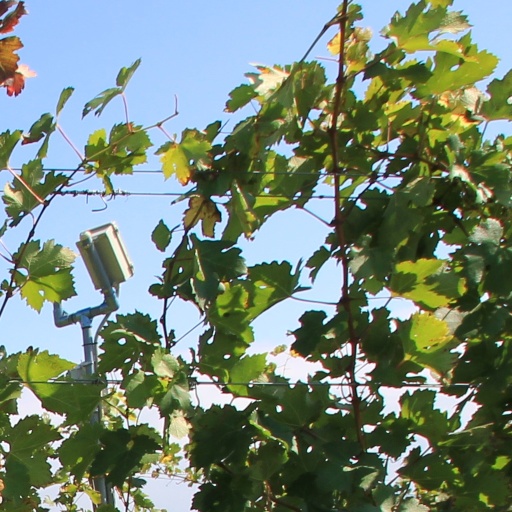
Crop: grape